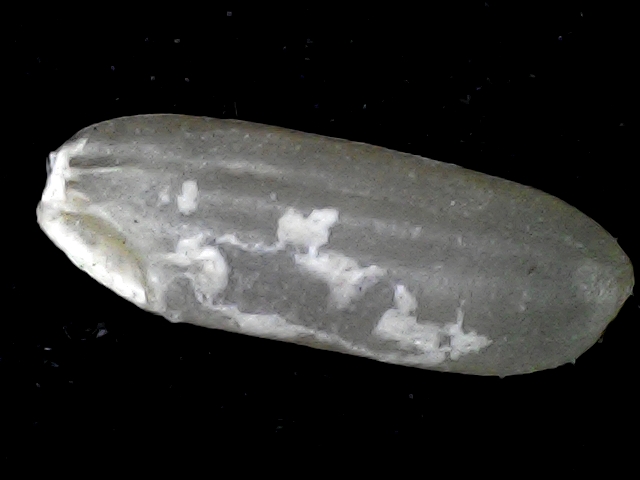
Rice variety: BD72